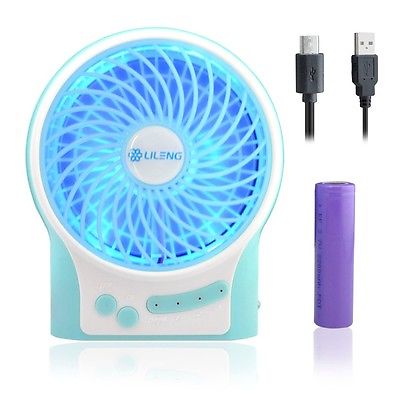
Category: fan